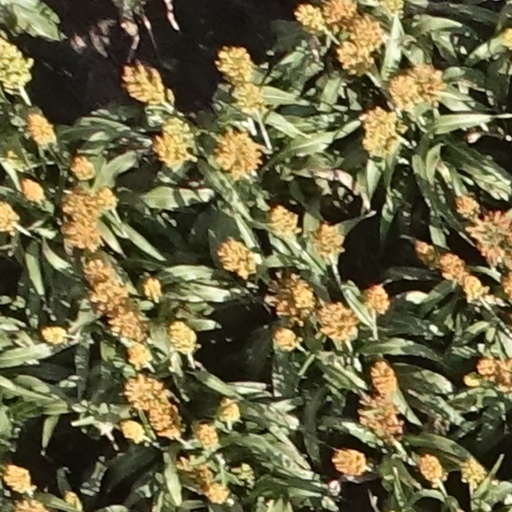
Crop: sorghum